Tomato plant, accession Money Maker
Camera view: horizontal (90 deg, fisheye); turntable rotation: 120 degrees
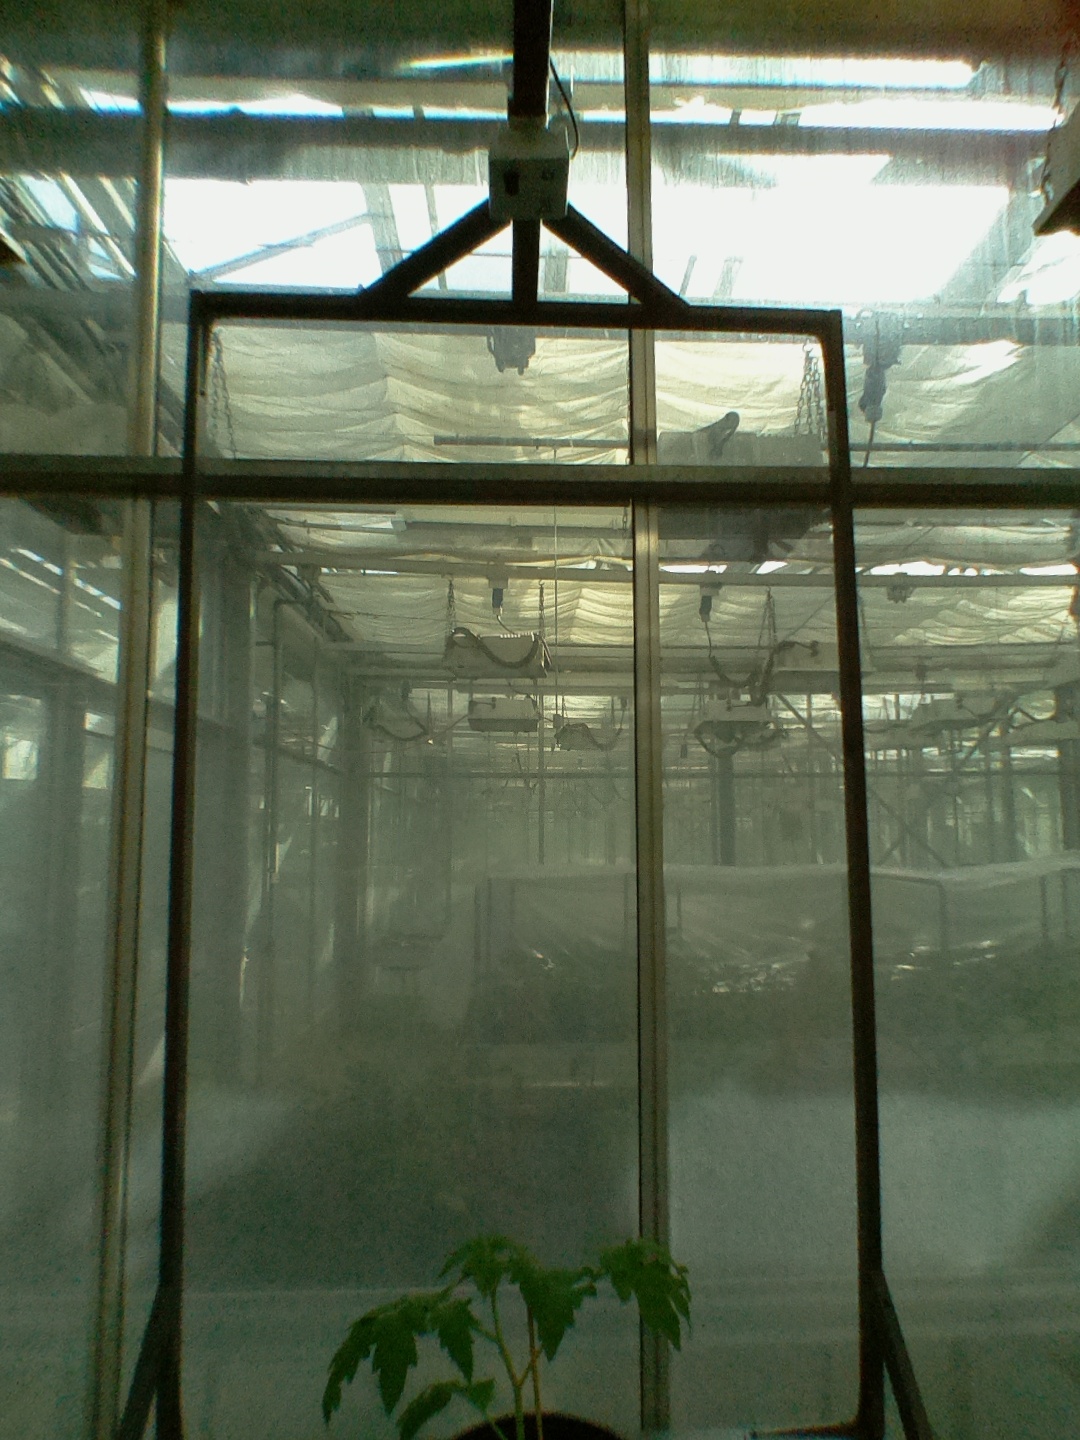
BBCH growth stage 13: 6 of true leaves visible